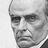
Emotion: sad